Lavender (2015 film)

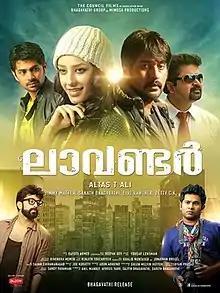
Theatrical poster

Lavender is a 2015 Malayalam-language romantic action film directed by Altas T. Ali and written by Anoop Menon. The film stars Rahman, Nishan, Anoop Menon, Govind Padmasoorya, Aju Varghese, and Thalaivasal Vijay. Iranian theater artiste Elham Mirza debut as the heroine in the film. The film is shot mostly in Thailand. It was released on 26 June 2015. The movie is loosely based on the Korean movie "Daisy".